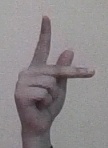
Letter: dha